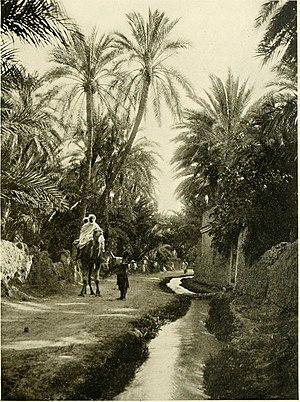
Vescera, aussi connue sous le nom d'Ad Piscinam, est un ancien siège titulaire, et colonie romaine, en Afrique romaine.